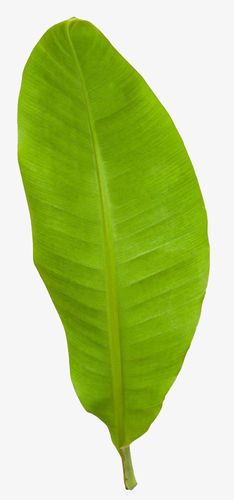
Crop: unknown
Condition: banana